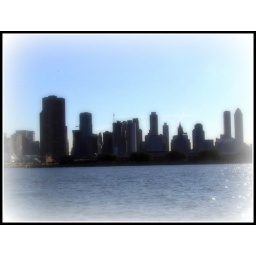
Navy Pier in Chicago - Boat ride on chicago river and lake michigan